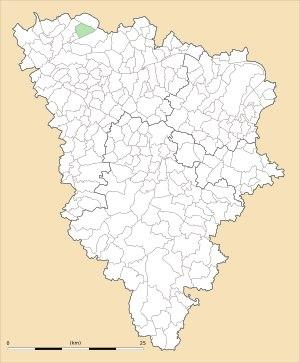
Mousseaux-sur-Seine est une commune du département des Yvelines, dans la région Île-de-France, en France.